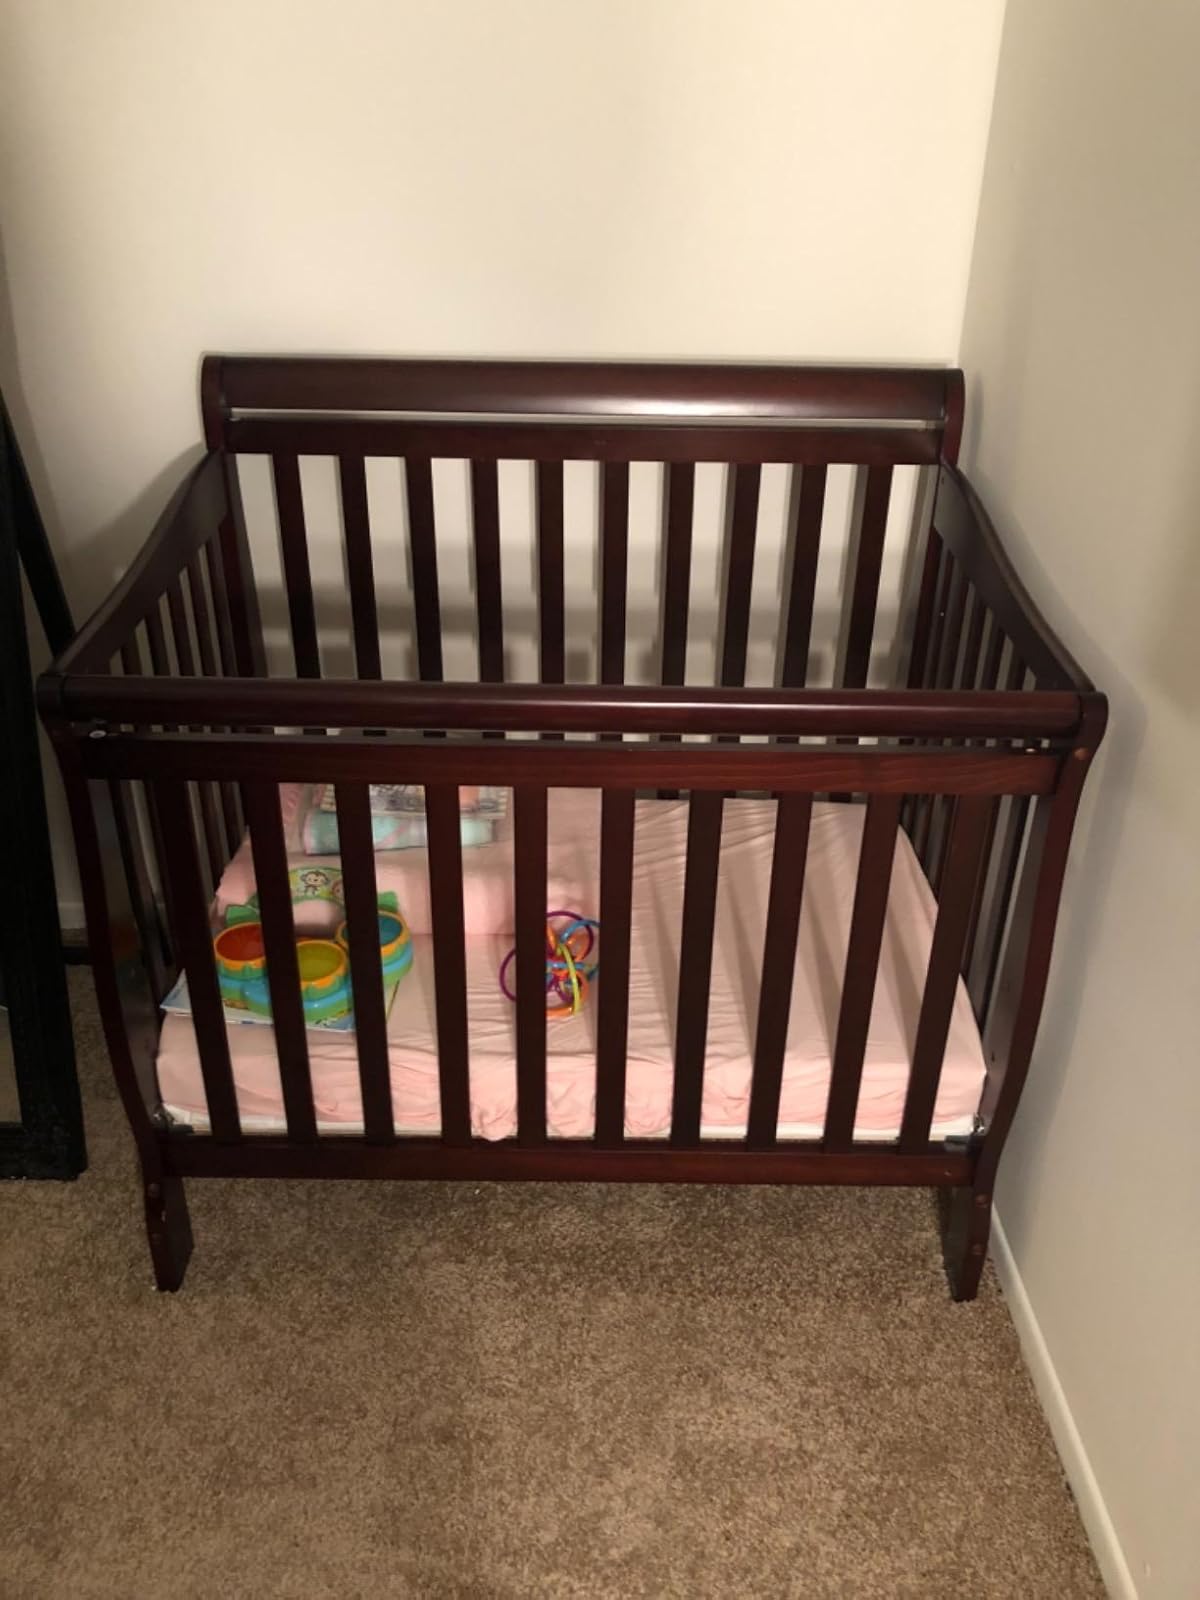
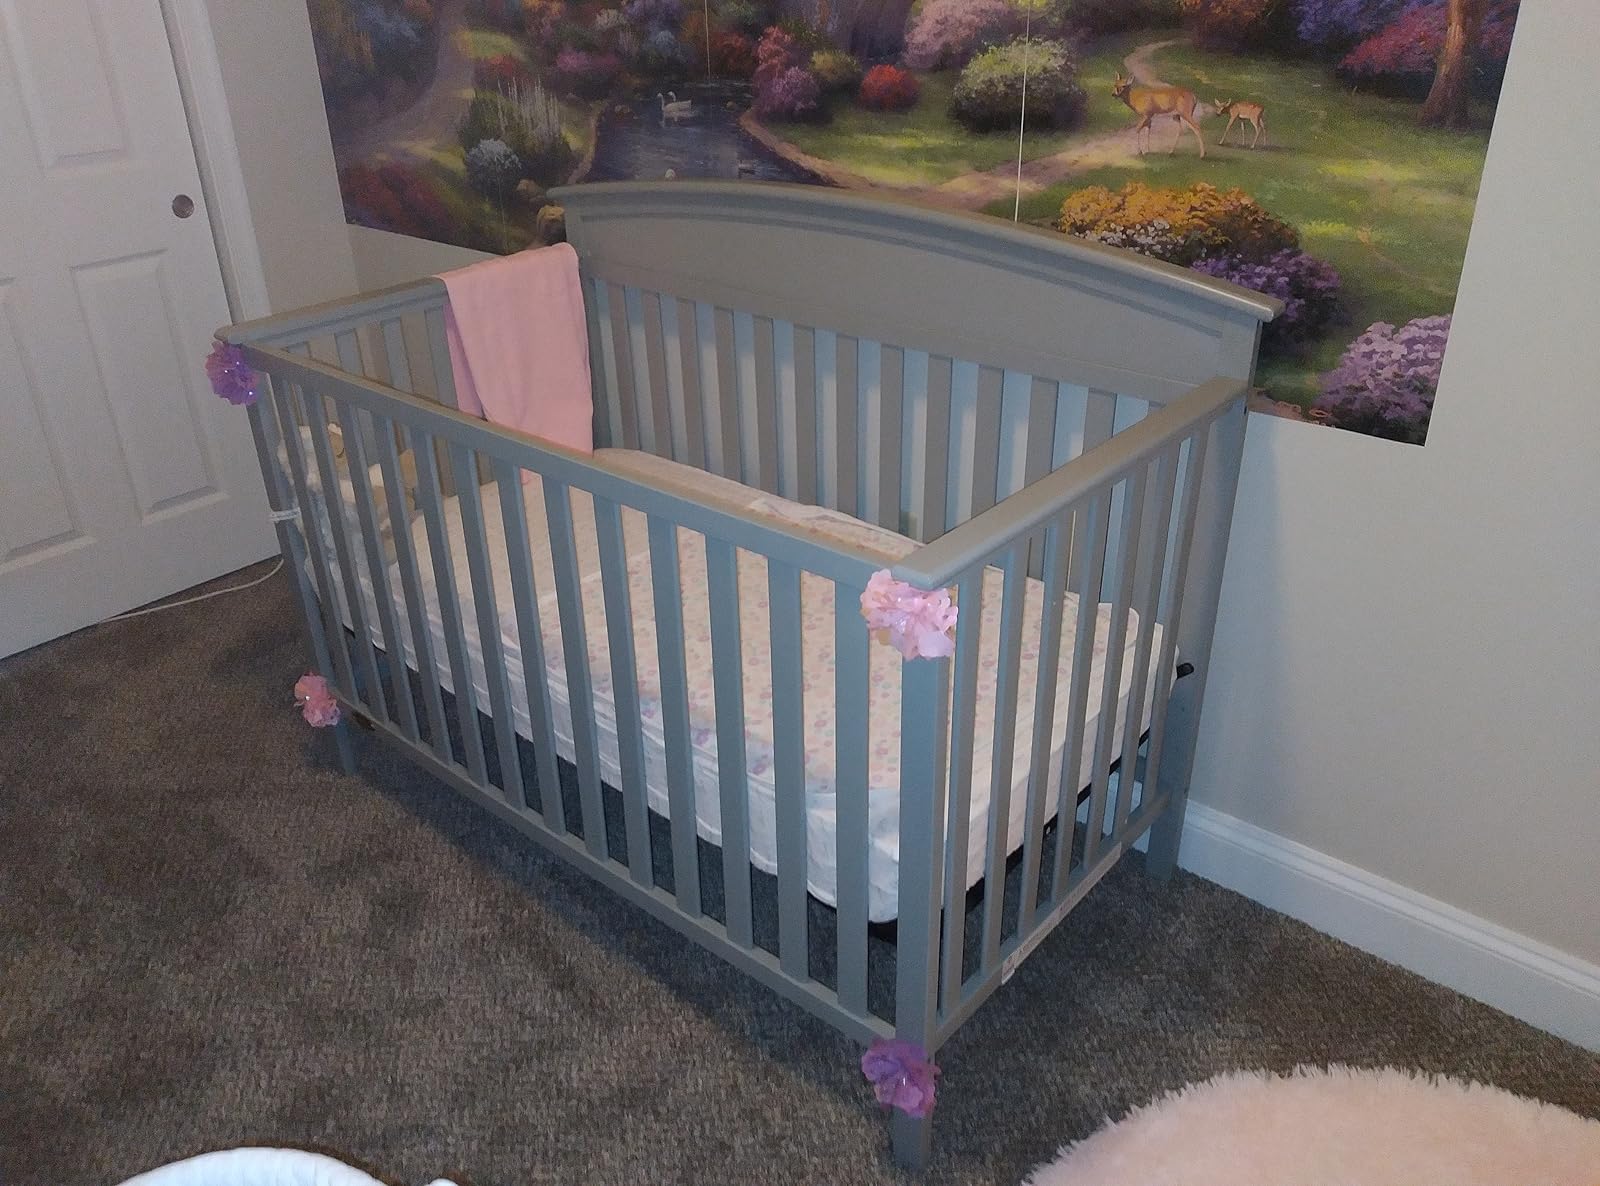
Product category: products_crib
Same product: no